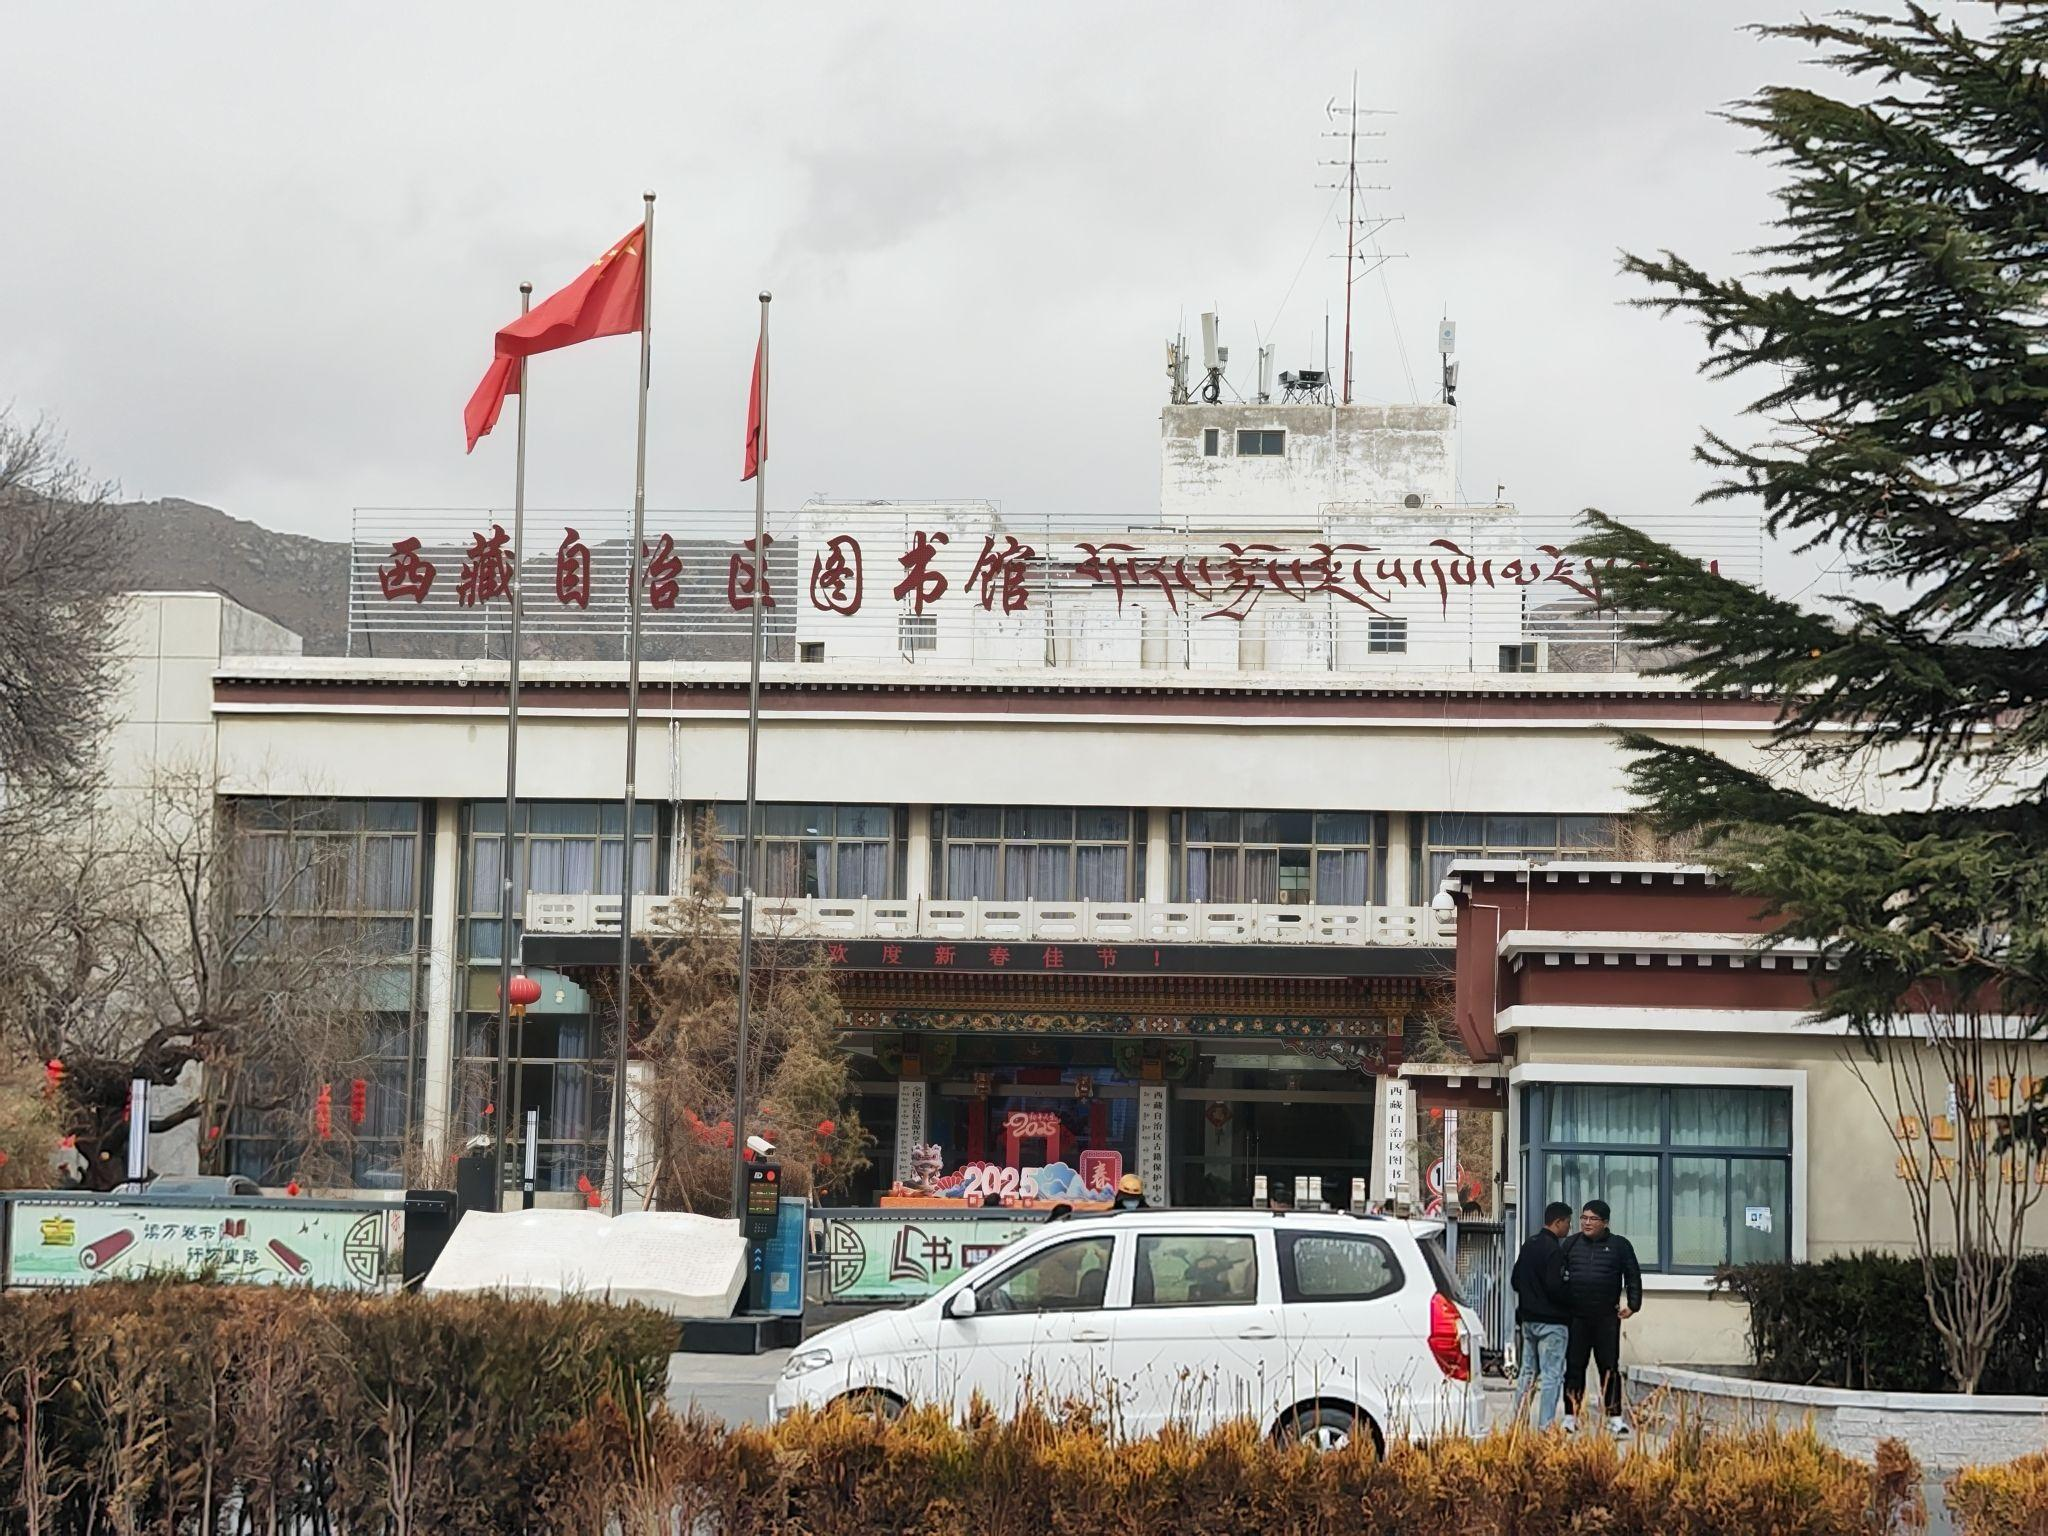
地标名称：西藏自治区图书馆
所在城市：拉萨市·城关区